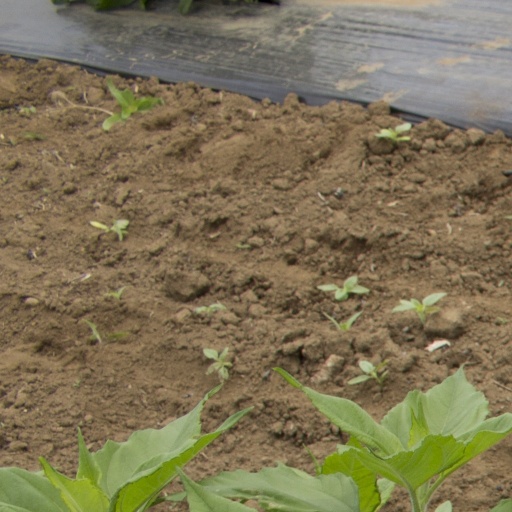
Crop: Jerusalem artichoke